78th Battalion (Winnipeg Grenadiers), CEF

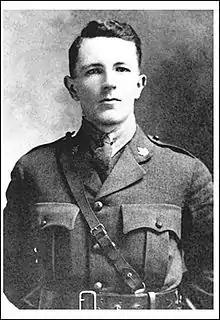
Lt. James Edward Tait, VC, 78th Battalion (Winnipeg Grenadiers), CEF.

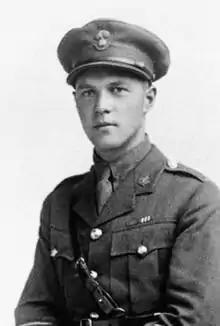
Lt. Samuel Lewis Honey VC, DCM, MM, 78th Battalion (Winnipeg Grenadiers), CEF.

Two members of the 78th Battalion were awarded the Victoria Cross. Lt. James Edward Tait was posthumously awarded the Victoria Cross for his actions on 9 August 1918 during the Battle of Amiens. Lt. Samuel Lewis Honey was posthumously awarded the Victoria Cross for his actions on 27 September 1918 during operations in the vicinity of Bourlon Wood. He had previously been awarded the Distinguished Conduct Medal and the Military Medal.